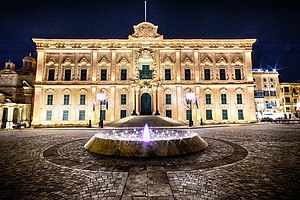
Auberge de Castille
Auberge de Castille ved nattetid.
Auberge de Castille er en bygning i Maltas hovedstad Valletta. Den blev oprindeligt bygget i 1570'erne, til at huse Johanniterordenens castilianske gren. Den nuværende bygning stammer fra 1740'erne og bruges nu til Maltas statsminister.